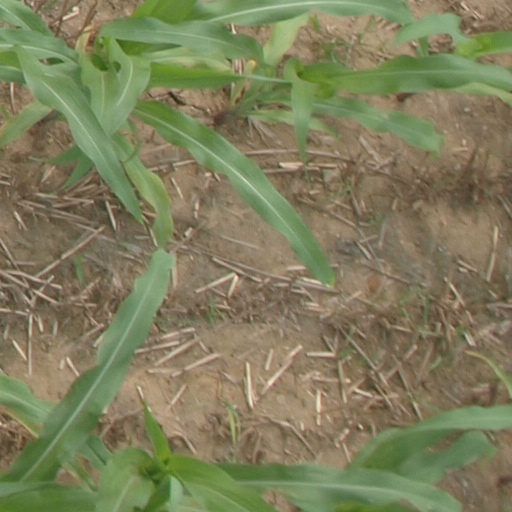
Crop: maize; corn